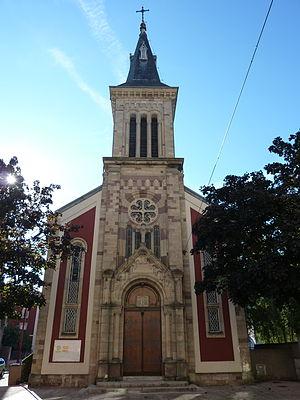
Le temple Saint-Jean de Belfort
Belfort est une commune française située dans le nord-est de la région Bourgogne-Franche-Comté. Chef-lieu du Territoire de Belfort, la commune comptait 49 519 habitants en 2015. Elle est la principale commune et le cœur urbain d'une agglomération de 105 390 habitants.